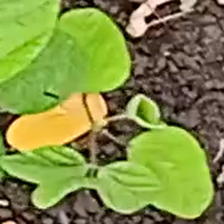
Weed species: Asian_Pigeonwings_(Clitoria Ternatea)